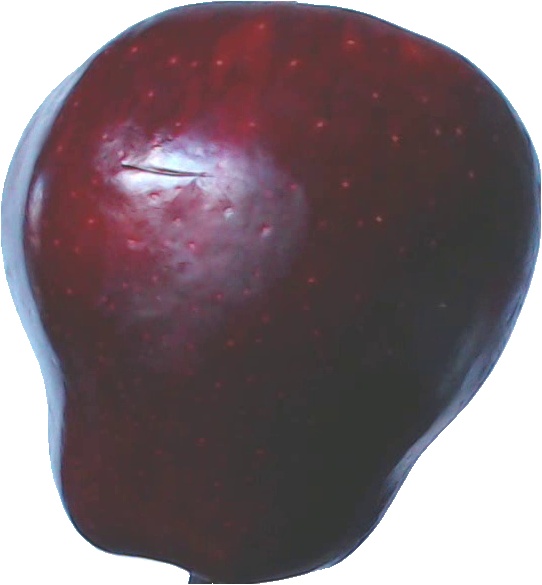
Label: apple_red_delicios_1